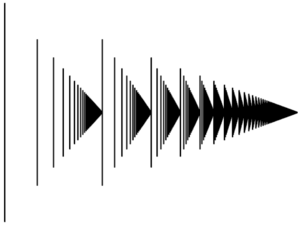
En mathématiques, on appelle nombre ordinal un objet permettant de caractériser le type d'ordre d'un ensemble bien ordonné quelconque, tout comme en linguistique, les mots premier, deuxième, troisième, quatrième, etc. s'appellent des adjectifs numéraux ordinaux, et servent à préciser le rang d'un objet dans une collection, ou l'ordre d'un événement dans une succession.